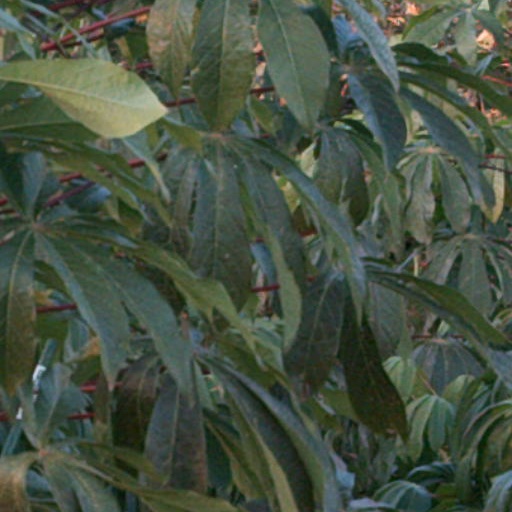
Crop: cassava